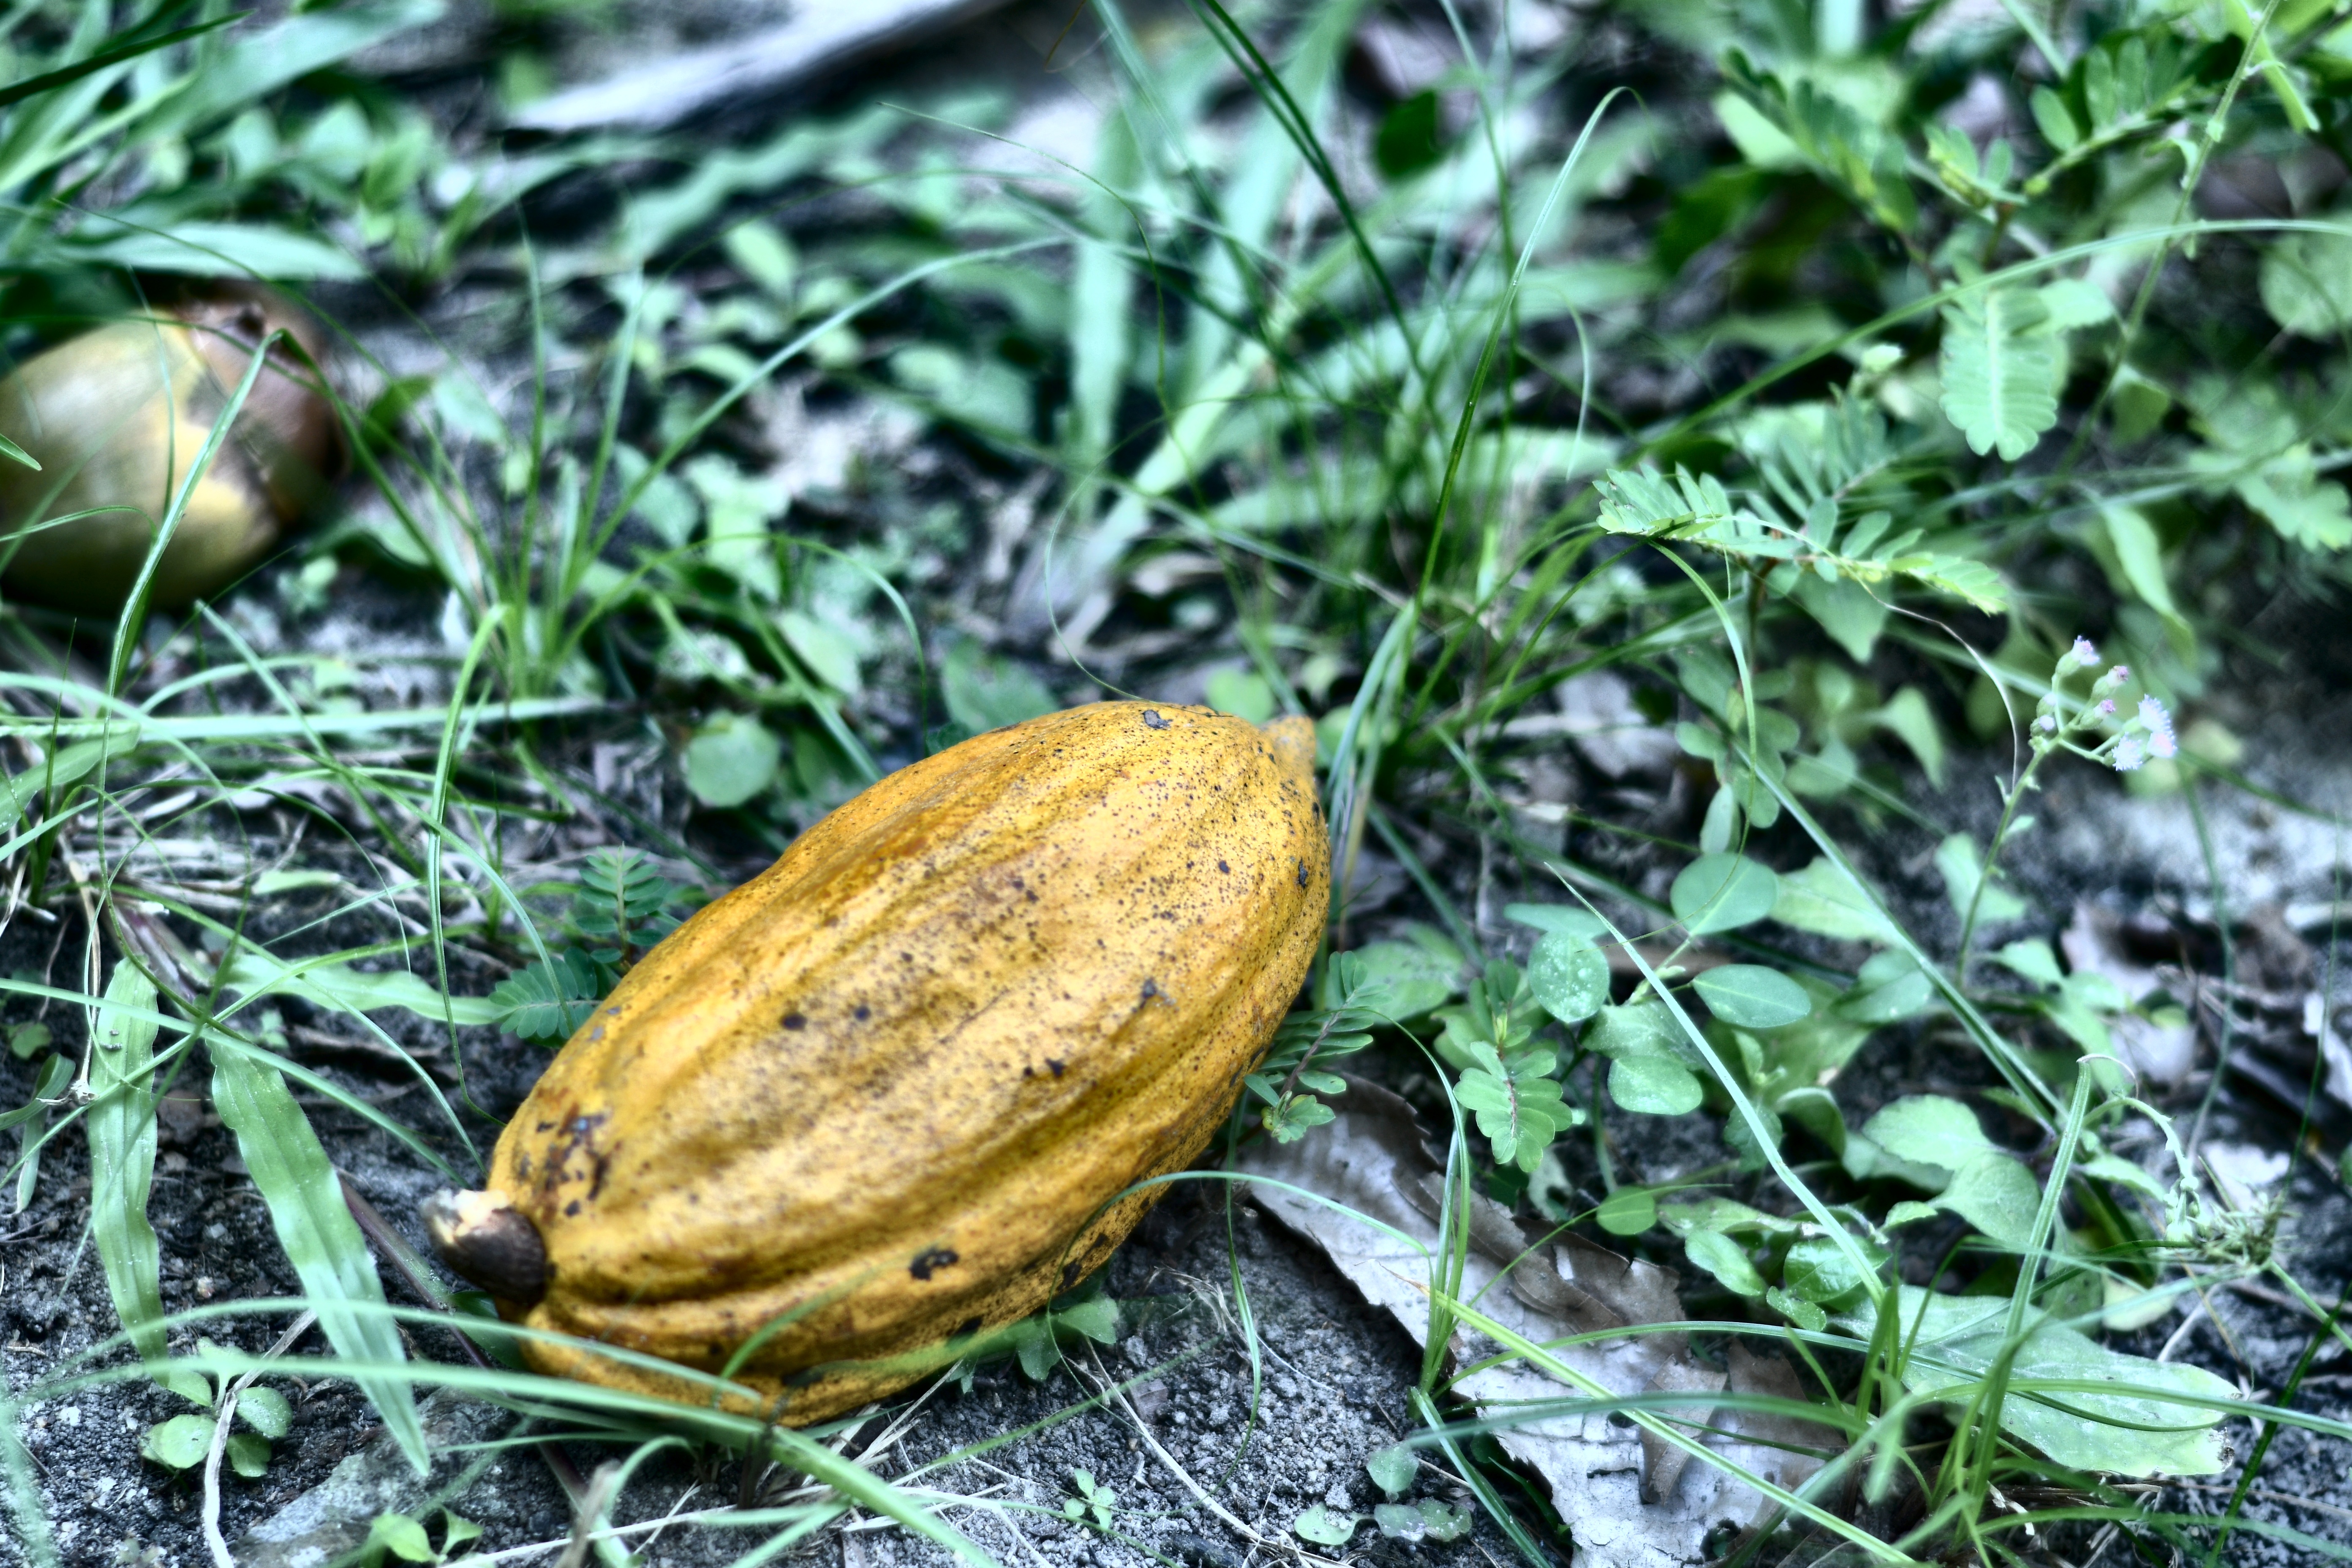
Maturity: mature
Variety: Angoleta